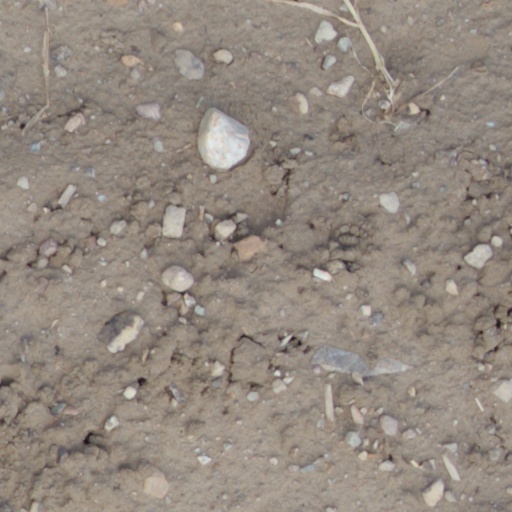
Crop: wheat